Marhanets

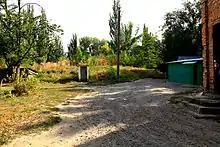
Ancient mound in Marhanets

It is considered that next to the modern city was located the Cossack Fort "Tomakivka Sich" in the 16th century that was destroyed by Tatars soon after the Kosiński Uprising.